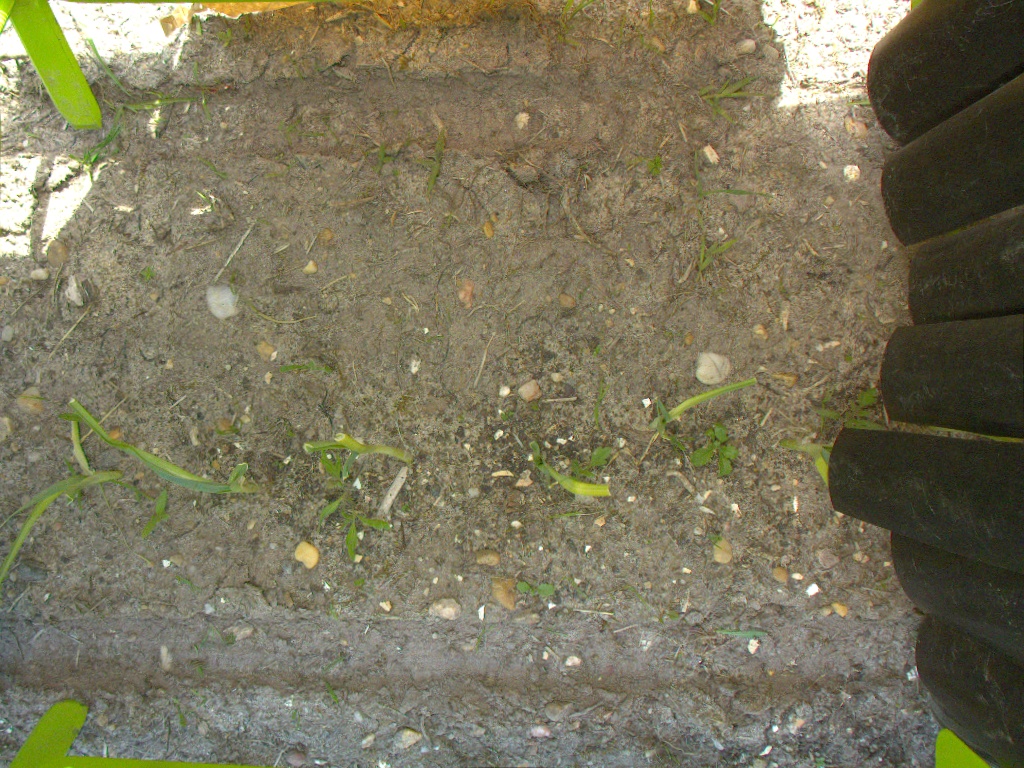
Crop: leek
Objects: stem_leek, stem_leek, stem_leek, stem_leek, stem_leek, stem_leek, leek, leek, leek, leek, leek, leek